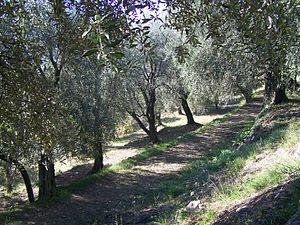
L'huile d'olive de Nice est protégée par une appellation d'origine contrôlée depuis un décret pris par l'INAO le 26 novembre 2004 et paru au Journal officiel le 28 novembre 2004.
L’olivier est un arbre fruitier qui produit les olives, un fruit consommé sous diverses formes et dont on extrait une des principales huiles alimentaires, l'huile d'olive. C'est la variété, domestiquée depuis plusieurs millénaires et cultivée principalement dans les régions de climat méditerranéen, de l'une des sous-espèces de Olea europaea, une espèce d'arbres et d'arbustes de la famille des Oléacées.